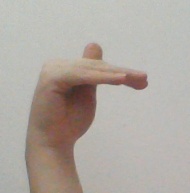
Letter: khaa